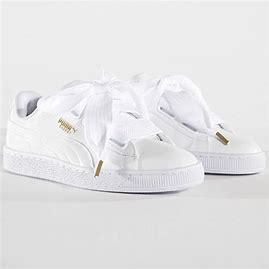
Brand: Puma
Model: Basket Heart